Artificial Intelligence Applications Institute

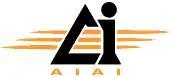
AIAI Logo

The Artificial Intelligence Applications Institute (AIAI) at the School of Informatics at the University of Edinburgh was a non-profit technology transfer organisation that promoted research in the field of artificial intelligence.